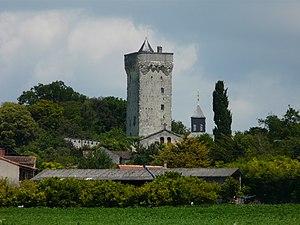
Le donjon et le clocher de l'église Sainte-Catherine, Curçay-sur-Dive, Vienne, France
Curçay-sur-Dive est une commune du centre-ouest de la France, située dans le département de la Vienne en région Nouvelle-Aquitaine.
Cet article recense une partie des monuments historiques de la Vienne, en France.